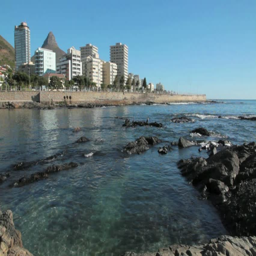
with mountain in the background